2010 Haiti earthquake

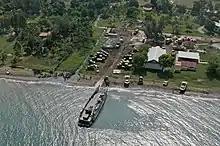
Landing ships move supplies onshore from the rescue fleet.

On 22 January the UN and United States formalised the coordination of relief efforts by signing an agreement giving the US responsibility for the ports, airports and roads, and making the UN and Haitian authorities responsible for law and order. The UN stated that it had resisted formalising the organization of the relief effort to allow as much leeway as possible for those wishing to assist in the relief effort, but with the new agreement "we're leaving that emergency phase behind". The UN also urged organizations to coordinate aid efforts through its mission in Haiti to allow for better scheduling of the arrival of supplies. On 23 January the Haitian government officially called off the search for survivors, and most search and rescue teams began to prepare to leave the country. However, as late as 8 February 2010, survivors were still being discovered, as in the case of Evan Muncie, 28, found in the rubble of a grocery store.